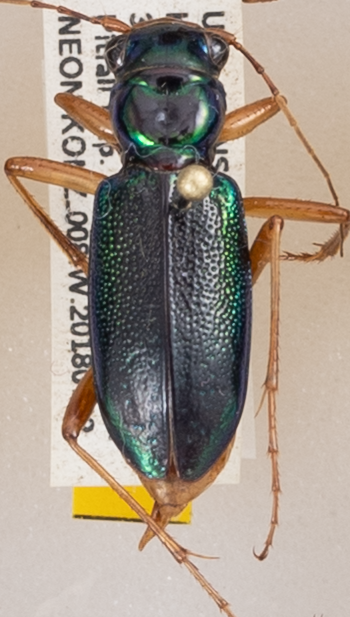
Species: Tetracha virginica
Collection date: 2018-07-02
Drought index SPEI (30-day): -2.09
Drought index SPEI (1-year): -2.09
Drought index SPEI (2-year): -0.674